Binnendieze

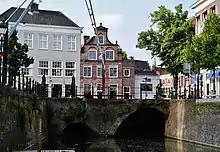
The Verwerstroom exited at the northern arch of the Visbrug

The part north of the museum, north of the junction with the 'Kleine Vughterstroom' was dug to bring water to the first city walls. It continues along these former walls towards the north-west, along the Snellestraat. Just north of the junction of the Snellestraat and the Postelstraat, the Verwerstroom abruptly turns west. All this establishes a connection from the Groote Hekel to the city harbor, which is fed by the Vughterstroom.